27 Club

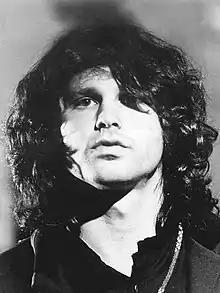
Jim Morrison, lead singer of the rock band the Doors and among the first people associated with the 27 Club.

The white lighter myth or white lighter curse is an urban legend based on the 27 Club in which it is claimed several musicians and artists died while in possession of a white disposable cigarette lighter, leading such items to become associated with bad fortune. The myth is primarily based on the deaths of Jimi Hendrix, Janis Joplin, Jim Morrison, and Kurt Cobain. The myth has been integrated with cannabis culture.